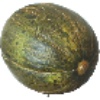
Label: Melon Piel de Sapo 1